Thirty Three (film)

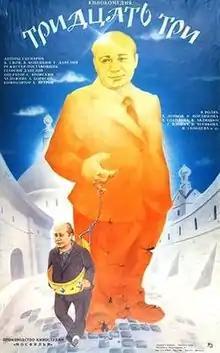
Official film poster

Thirty Three is a 1965 Soviet comedy film directed by Georgiy Daneliya. Its direct satire of the Khrushchev era proved too controversial for the authorities, resulting in the film being banned until "glasnost" in the 1980s. The lead role of factory worker Ivan Travkin was played by Yevgeny Leonov.